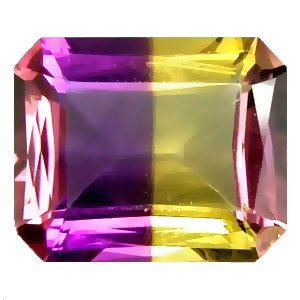
Les faux minéraux et fossiles sont des minéraux et fossiles non naturels, fabriqués par l'homme. Il peut s'agir soit d'un minéral ou fossile naturel transformé par l'homme pour en faire un autre, soit d'un minéral ou fossile entièrement artificiel. On parle aussi de faux lorsque l'appellation n'est pas la bonne : synonymies, fausse appellation. En résumé, il s'agit d'une imitation non délictuelle quand l'objet en porte la précision, ou de contrefaçon quand aucune précision n'est donnée.